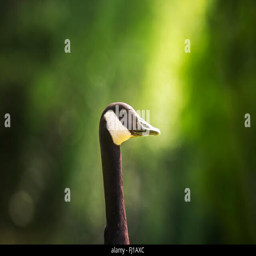
close - up portrait of a goose .